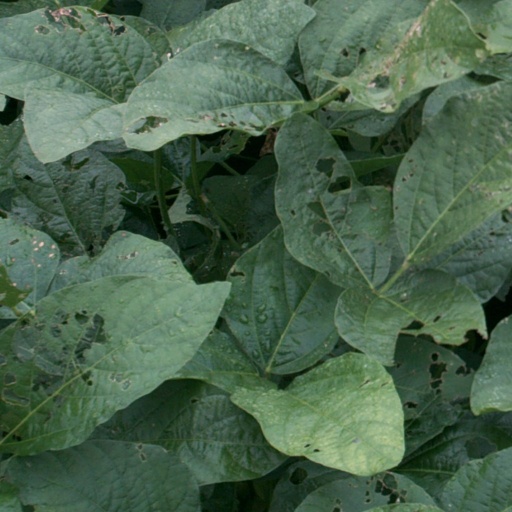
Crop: soybean